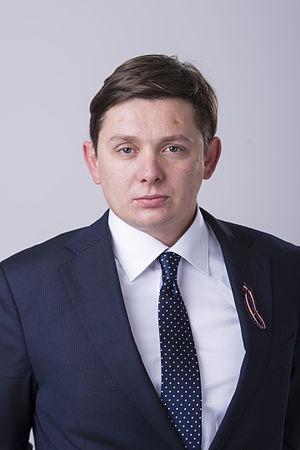
Les élections législatives lettonnes de 2018 se déroulent le 6 octobre 2018 afin de renouveler les 100 membres de la Saeima de Lettonie.